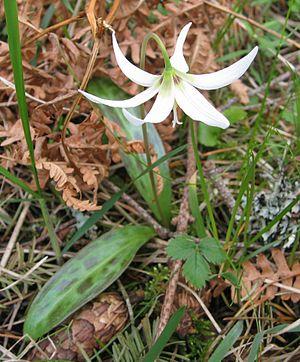
L'Érythrone d'Orégon est une espèce de plantes à fleurs de la famille des Liliaceae.